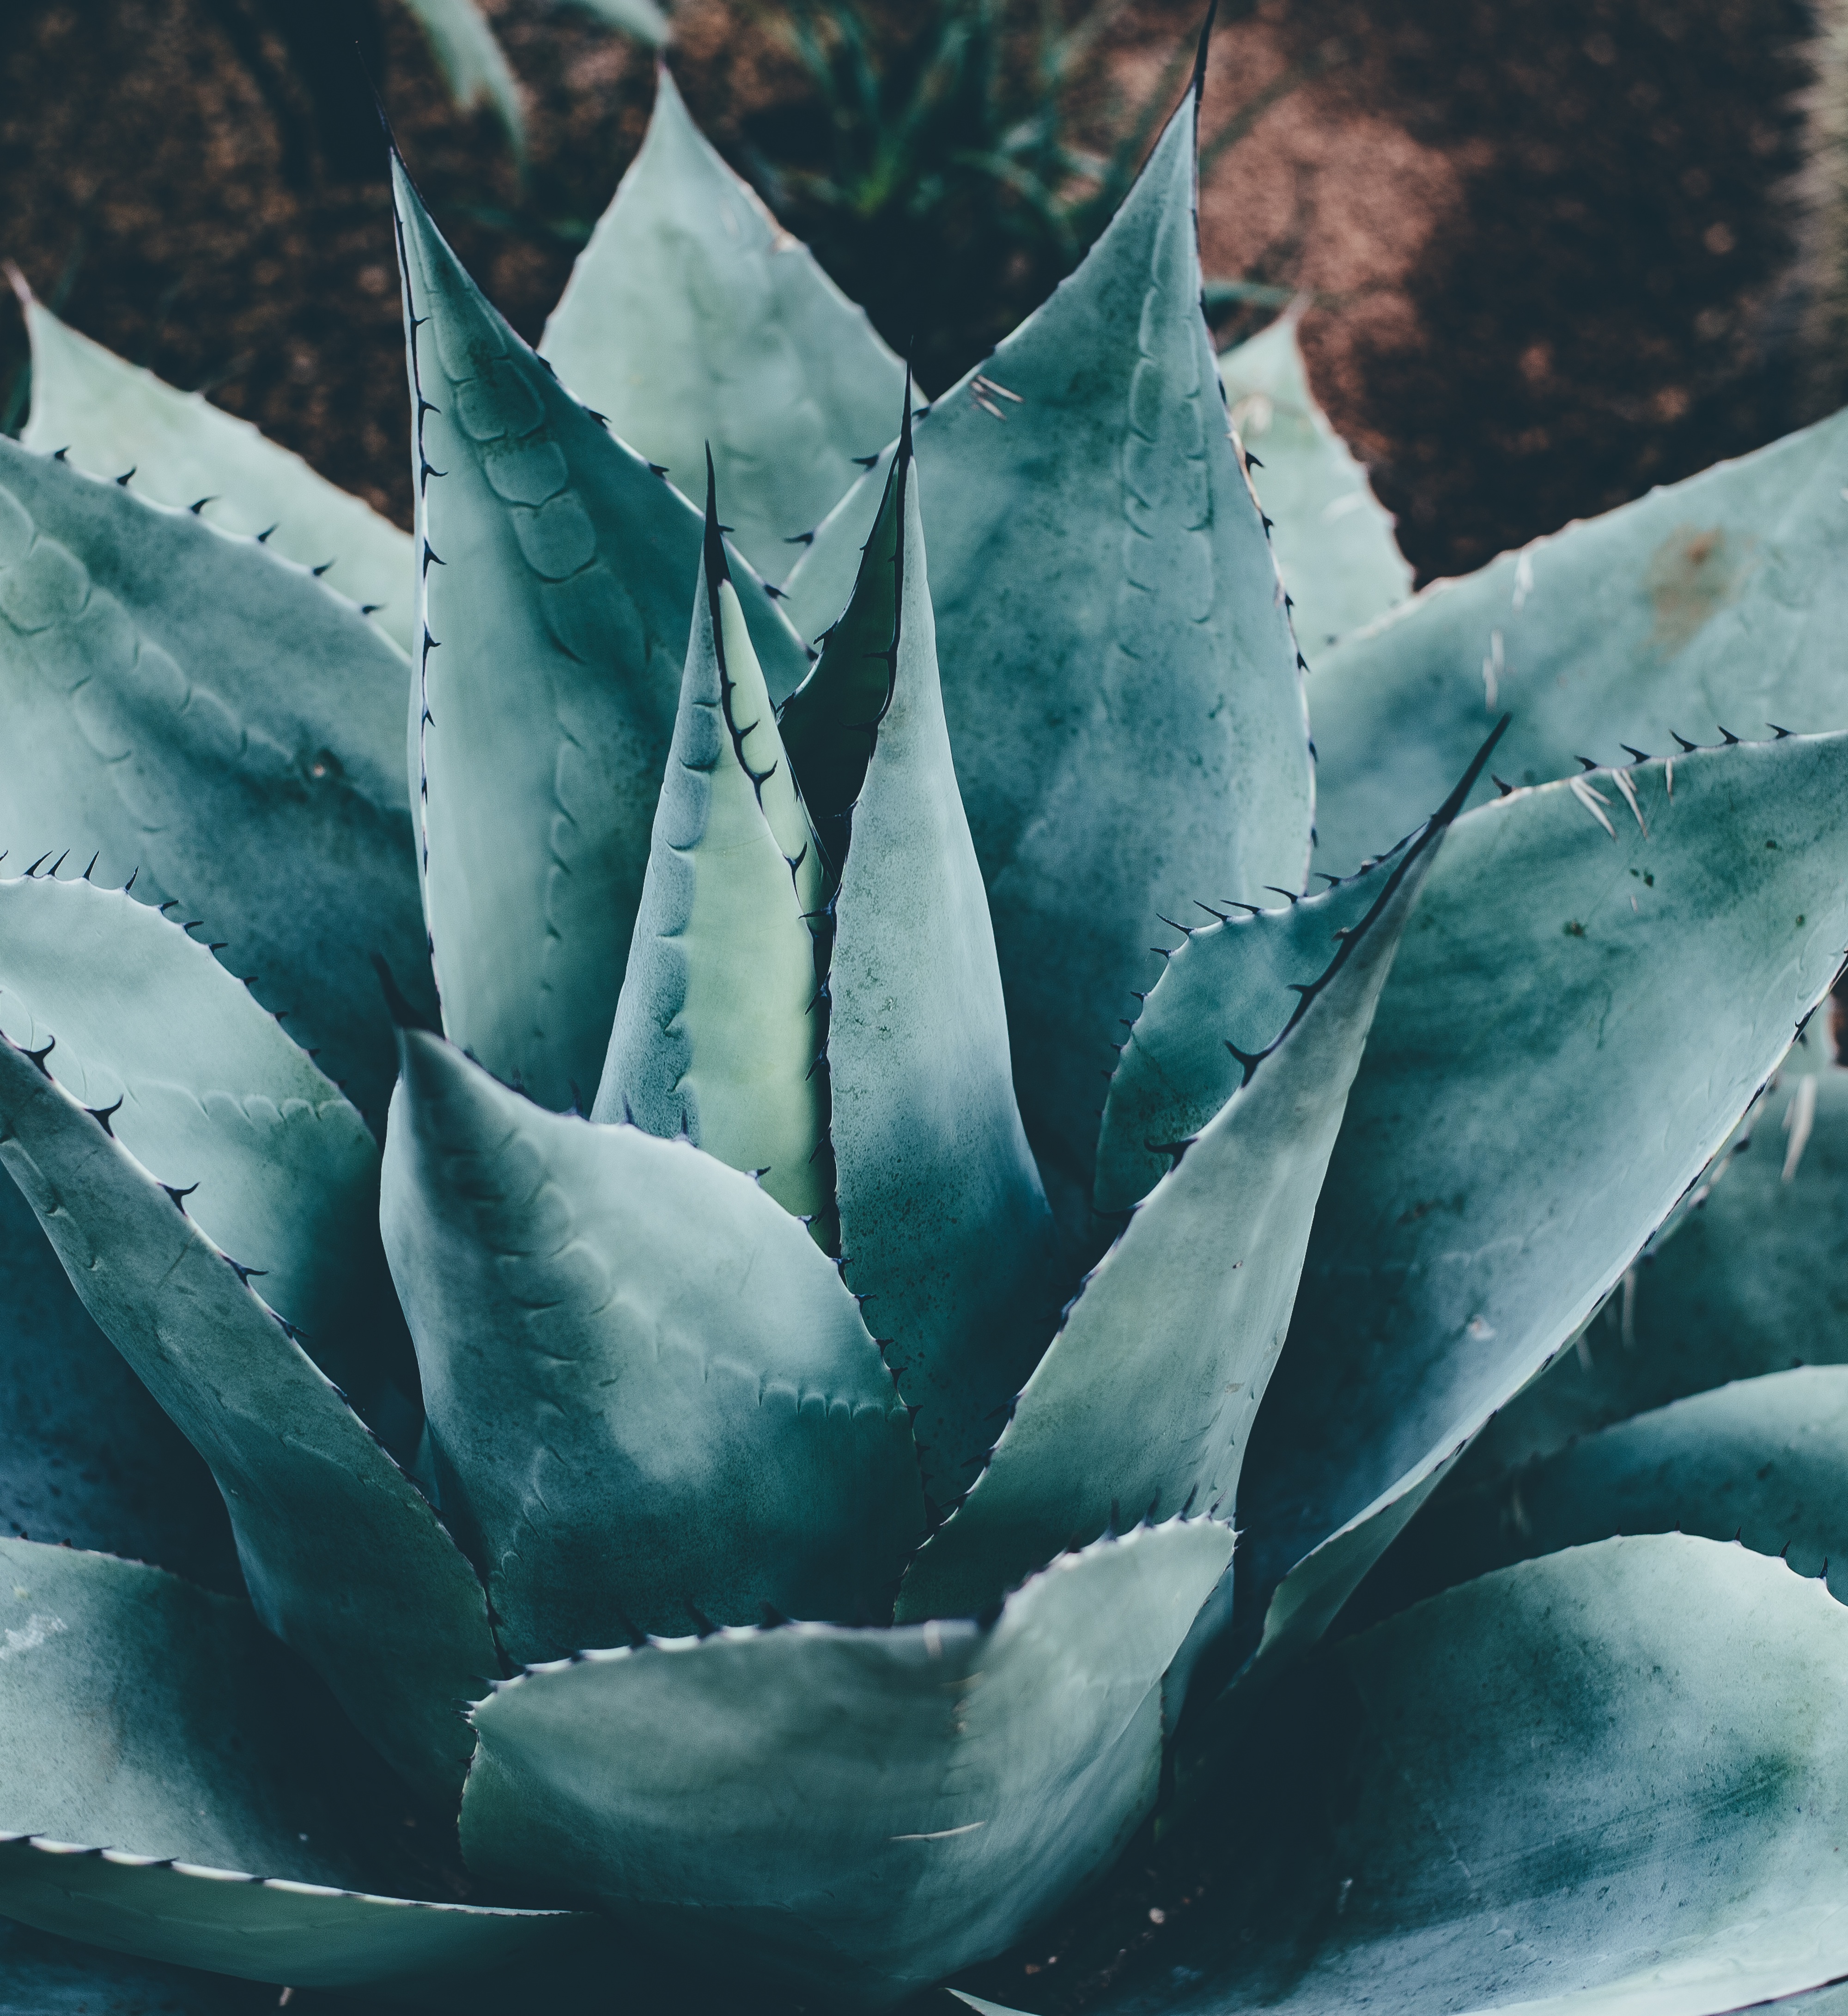
plant, leaf, flower, petal, botany, agave, flowering plant, land plant